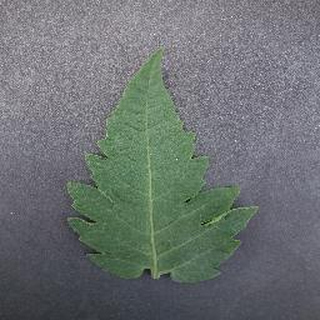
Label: healthy_tomato